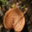
Label: mushroom